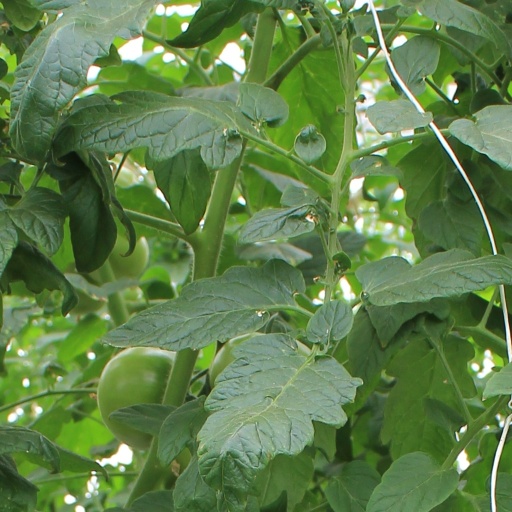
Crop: tomato